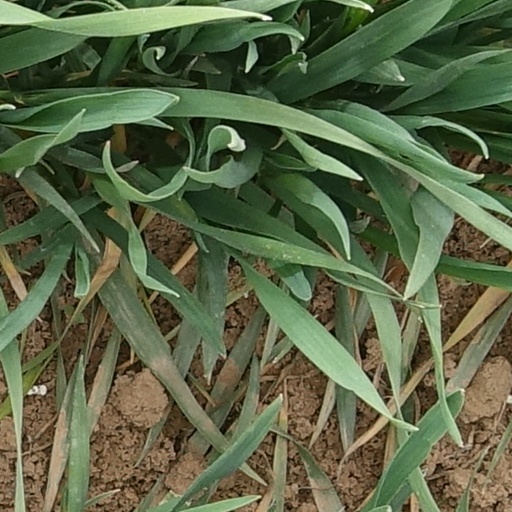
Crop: wheat